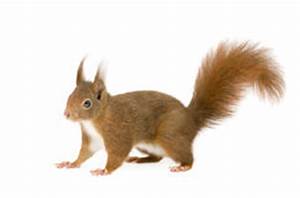
Label: squirrel